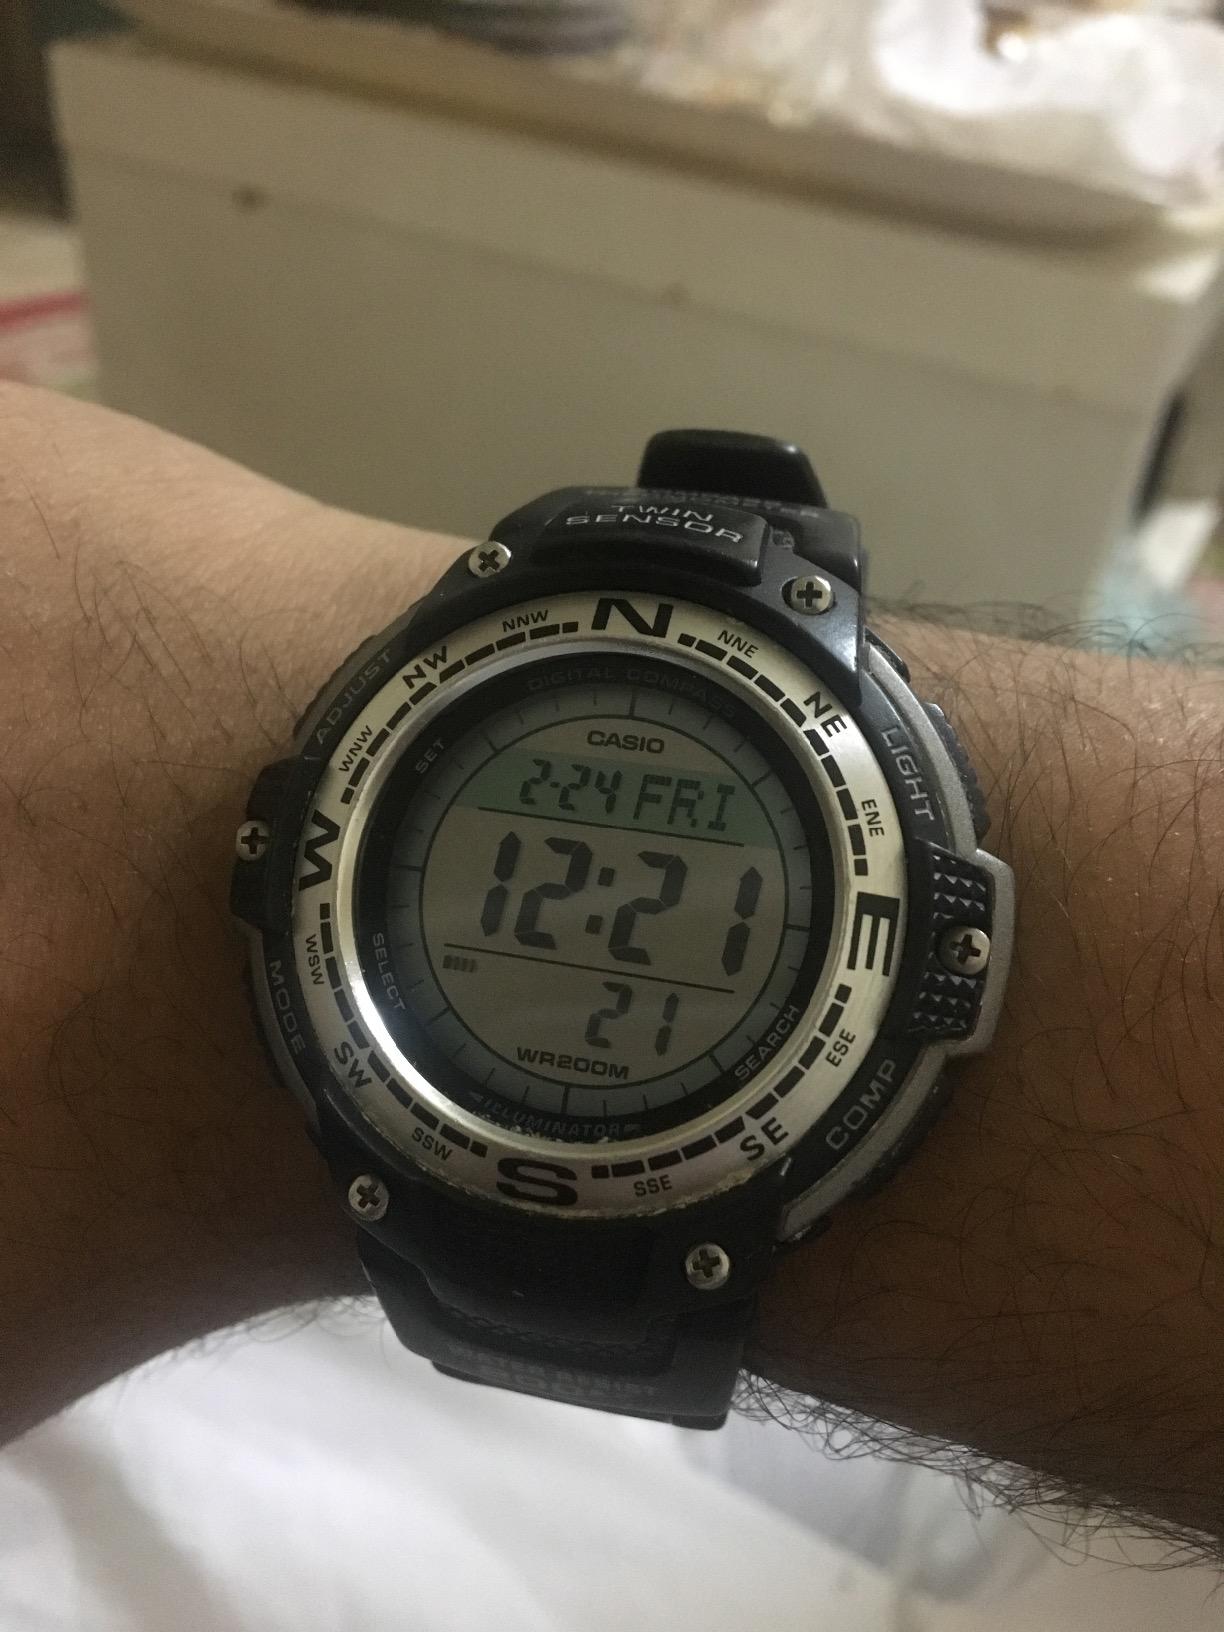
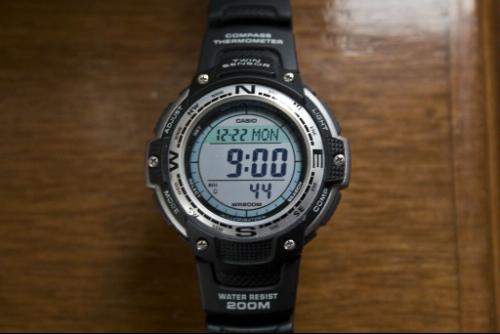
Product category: accessories_watch
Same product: yes